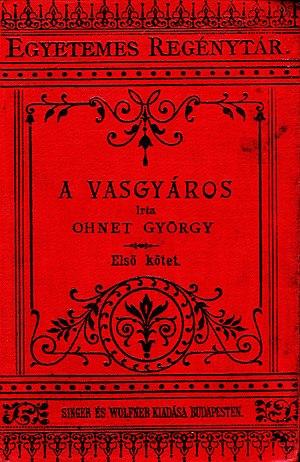
Georges Ohnet, également connu sous le pseudonyme de Georges Hénot, né le 3 avril 1848 à Paris, ville où il est mort le 5 mai 1918 en son domicile dans le 9ᵉ arrondissement de Paris, est un écrivain de romans populaires français.